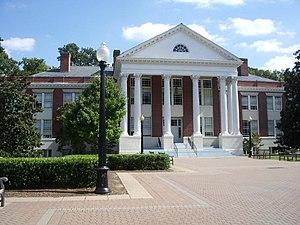
Fredericksburg est une ville indépendante des États-Unis située au Nord-Est de la Virginie, à 80 kilomètres au sud de Washington DC, et 87 kilomètres au nord de Richmond (Virginie). Elle compte 26 969 habitants. Le Bureau of Economic Analysis combine la ville de Fredericksburg avec le comté de Spotsylvania pour des raisons statistiques. Fredericksburg fait partie de l’aire métropolitaine de Washington.